Ashburton Town Hall

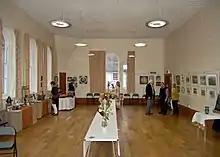
The main hall

The first municipal building in the town was a timber-framed market hall which stood at the Bull Ring and was completed in the mid-16th century. By 1848, the old market hall had become very dilapidated and the local lord of the manor, Charles Trefusis, 19th Baron Clinton of Heanton Satchville, offered to replace it with a more substantial structure.